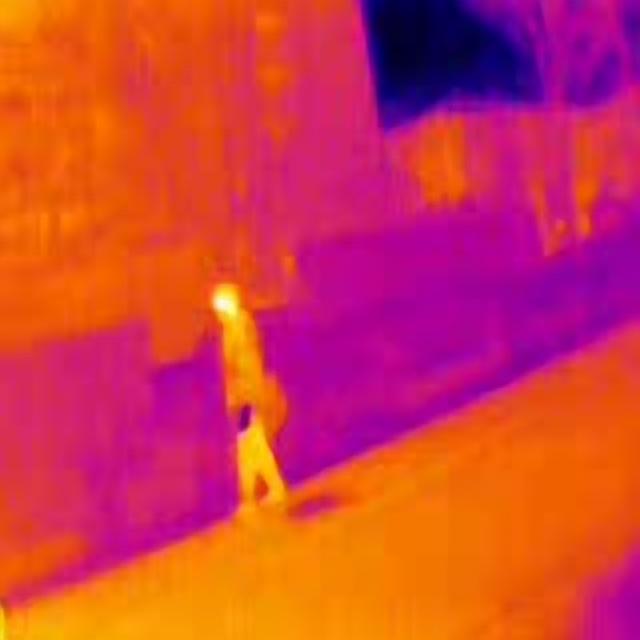
Detected objects:
label: person